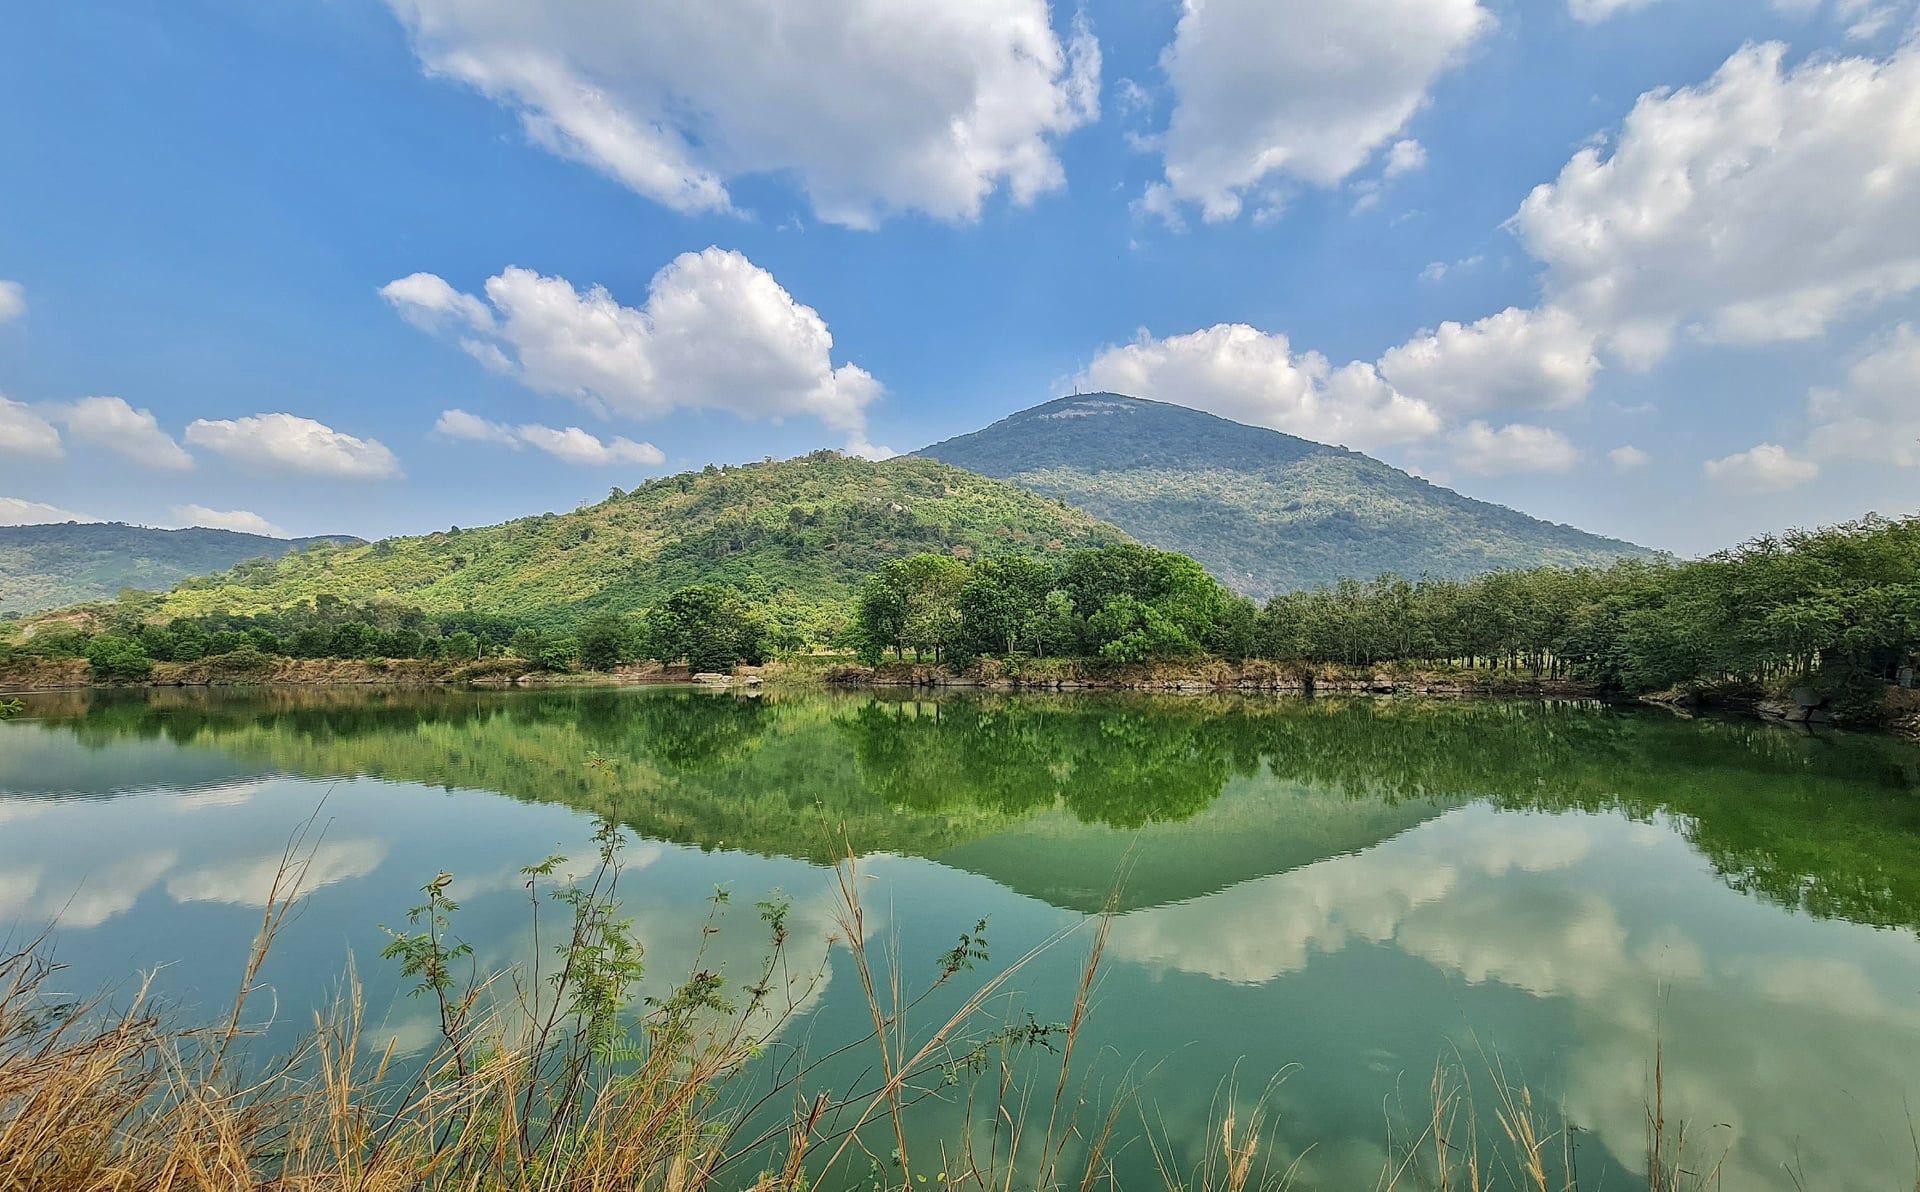
user: text: Bầu trời trong hình có màu gì?
assistant: text: Màu xanh dương.

user: text: Có bao nhiêu ngọn núi lớn có thể nhìn thấy rõ trong hình?
assistant: text: Hai.

user: text: Ngọn núi cao nhất trong hình tên là gì?
assistant: text: Không thể xác định từ hình ảnh.

user: text: Có lễ hội hay sự kiện văn hóa đặc biệt nào đang diễn ra tại địa điểm này?
assistant: text: Không có dấu hiệu cho thấy một sự kiện văn hóa hay lễ hội cụ thể nào từ hình ảnh.